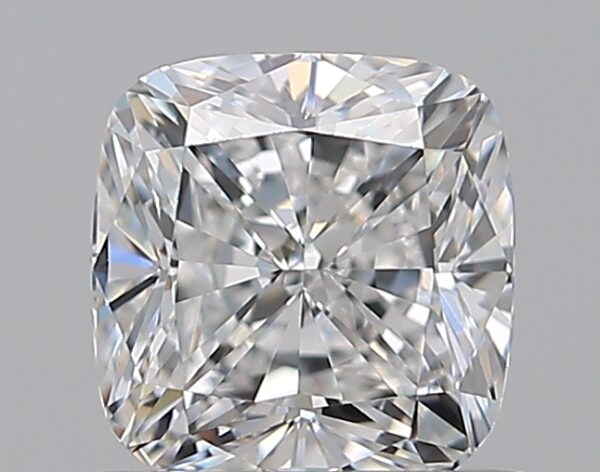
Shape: cushion
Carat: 0.9
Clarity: VVS1
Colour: E
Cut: VG
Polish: EX
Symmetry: EX
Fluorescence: N
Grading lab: GIA
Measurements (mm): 5.38 x 5.24 x 3.69